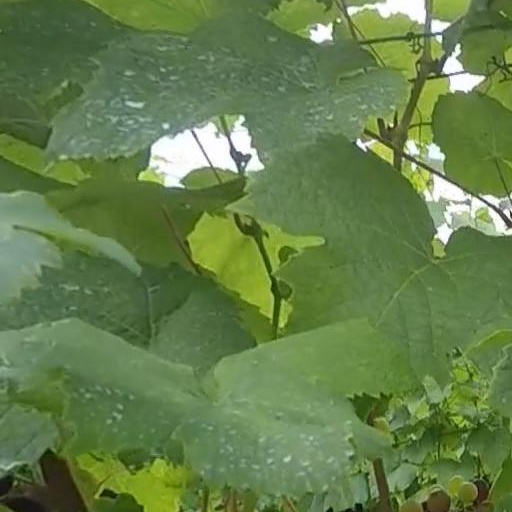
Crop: grape